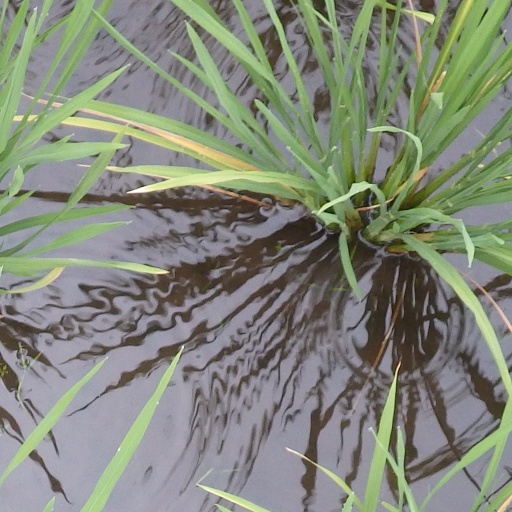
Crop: rice